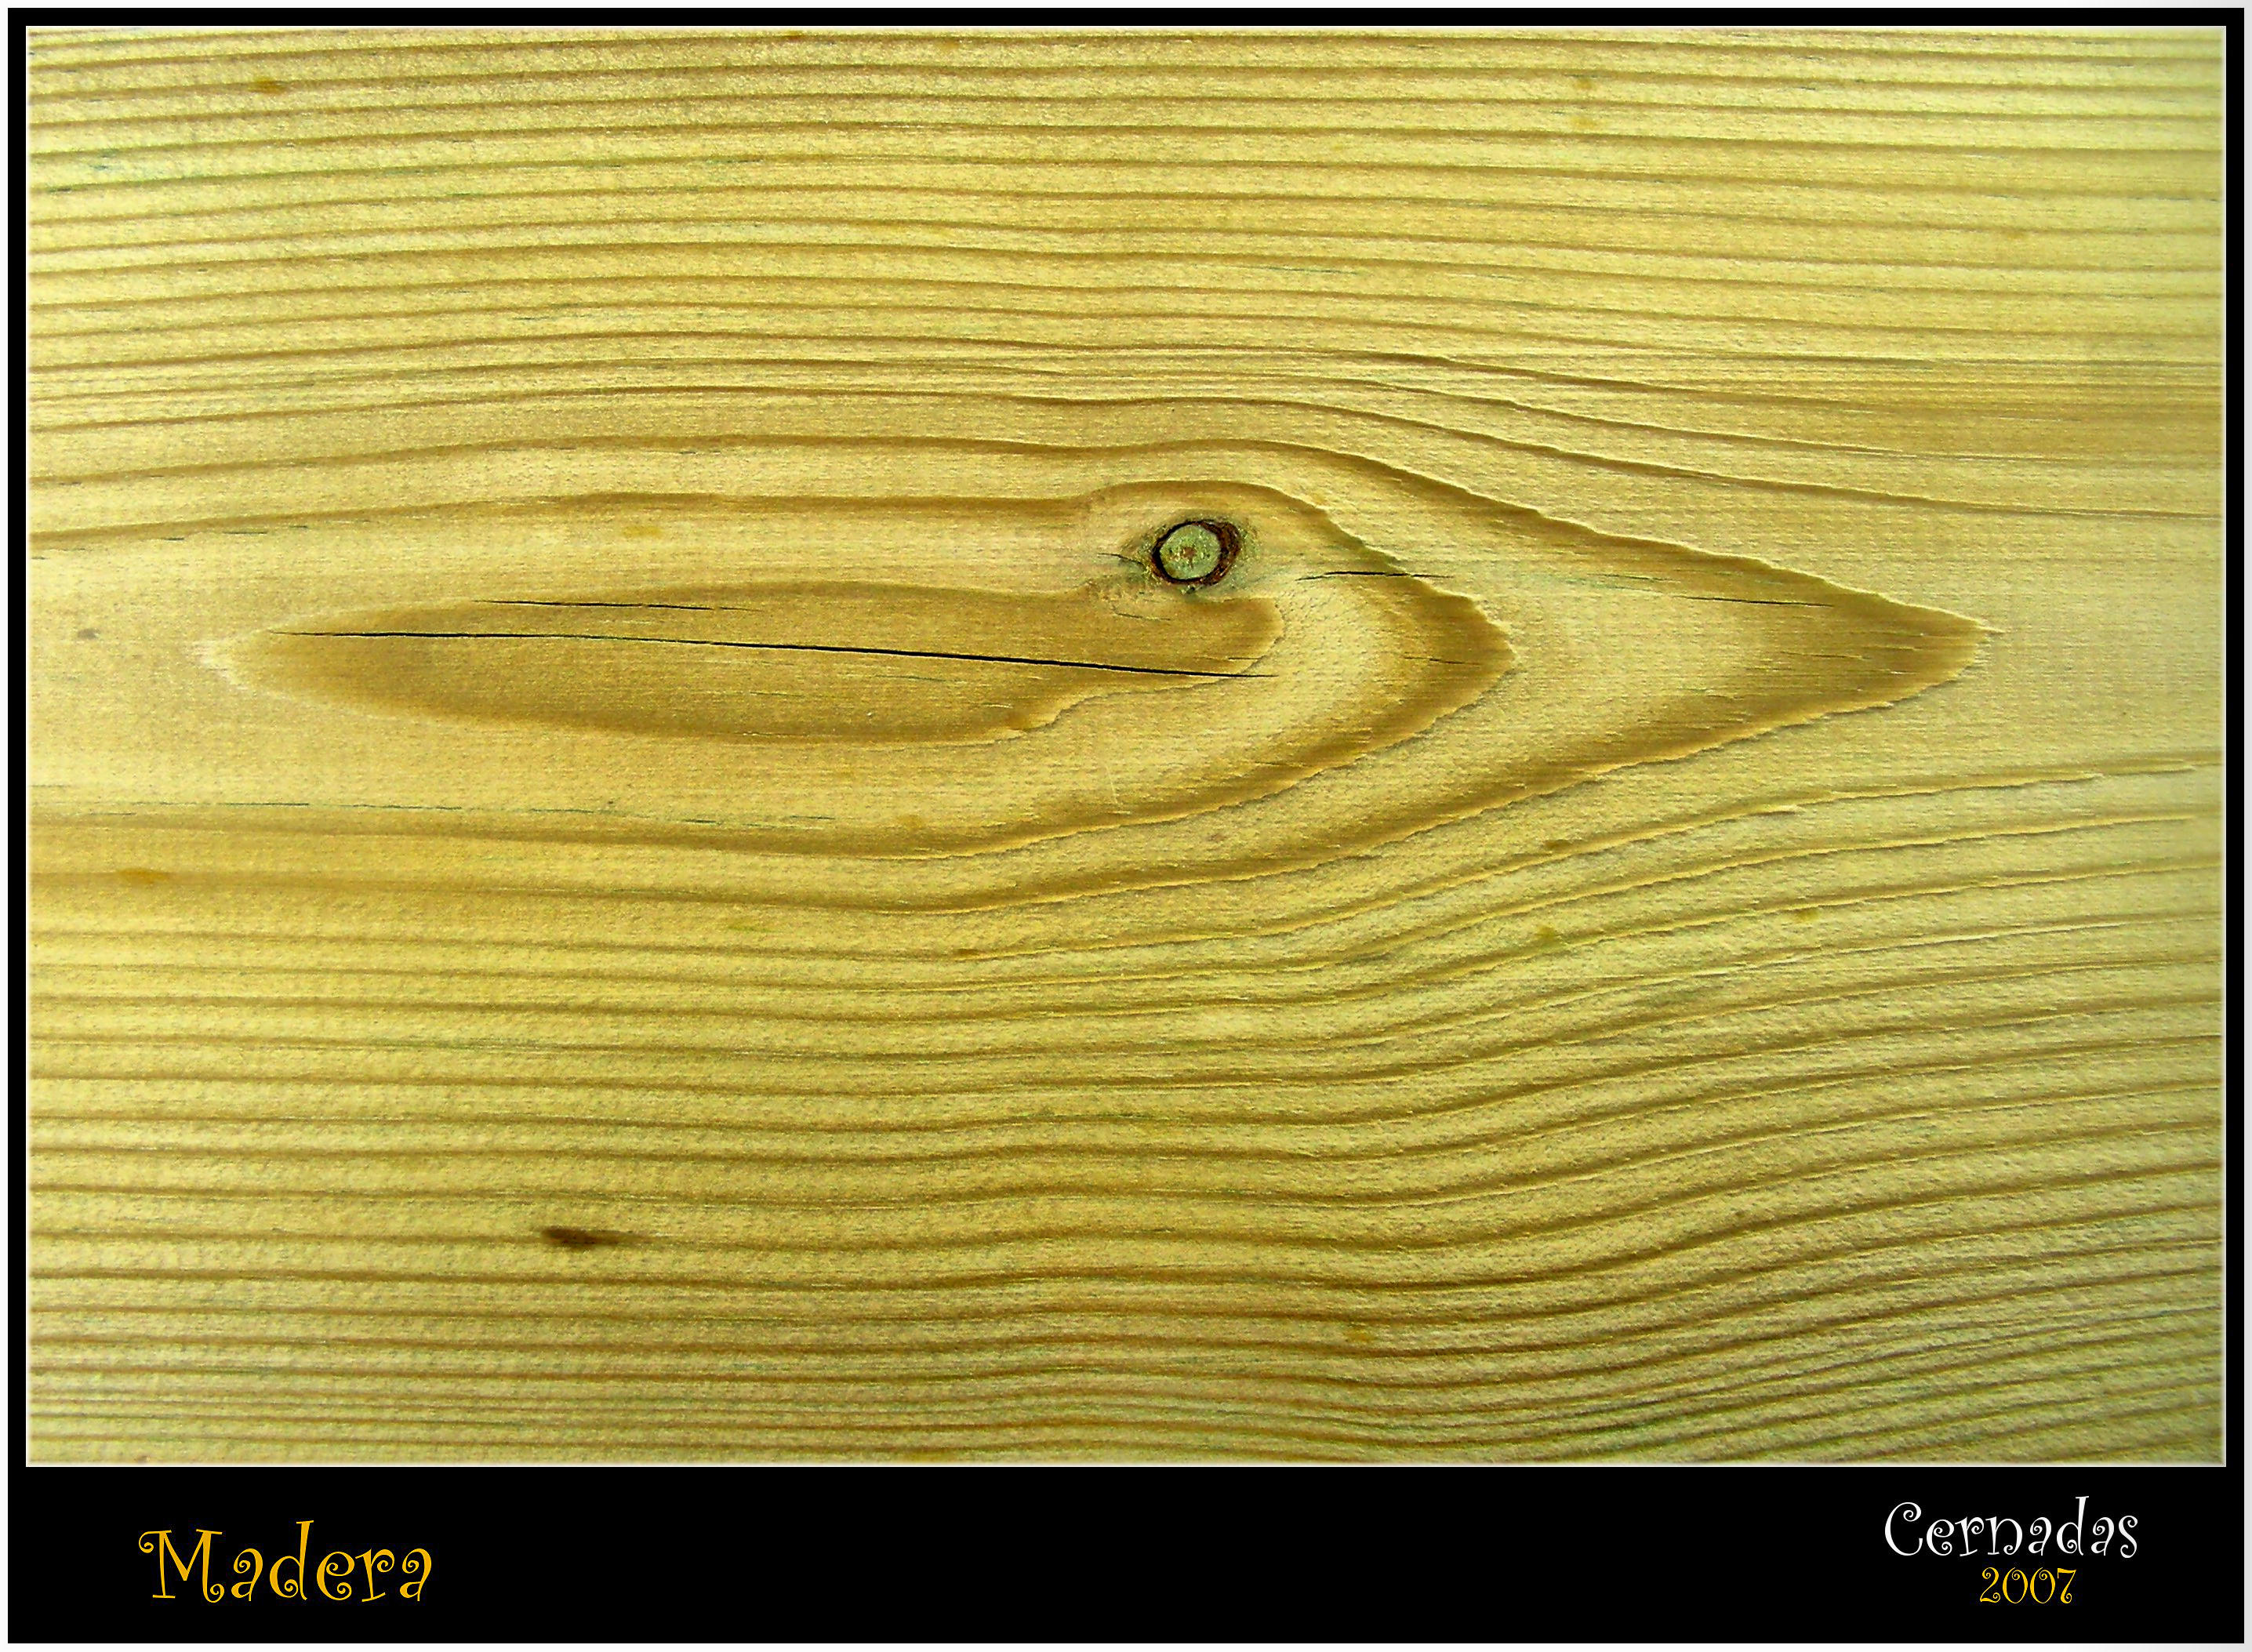
wood, text, plywood